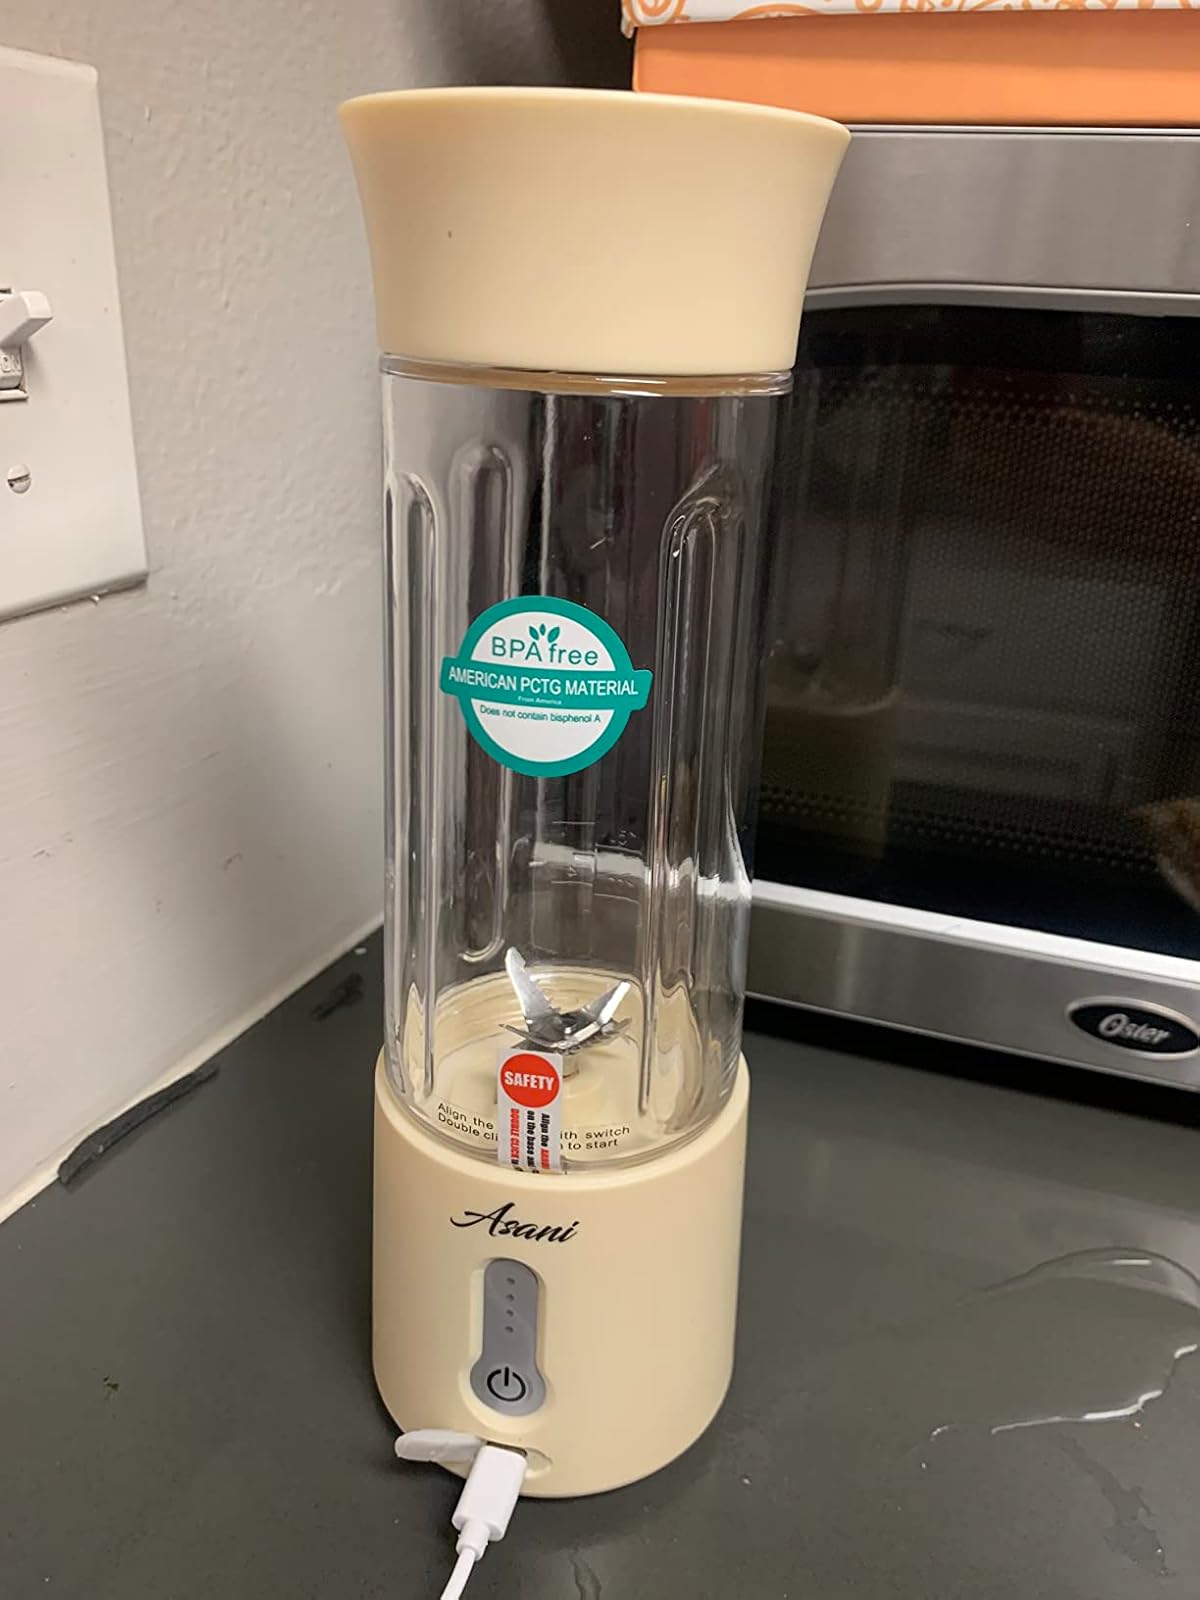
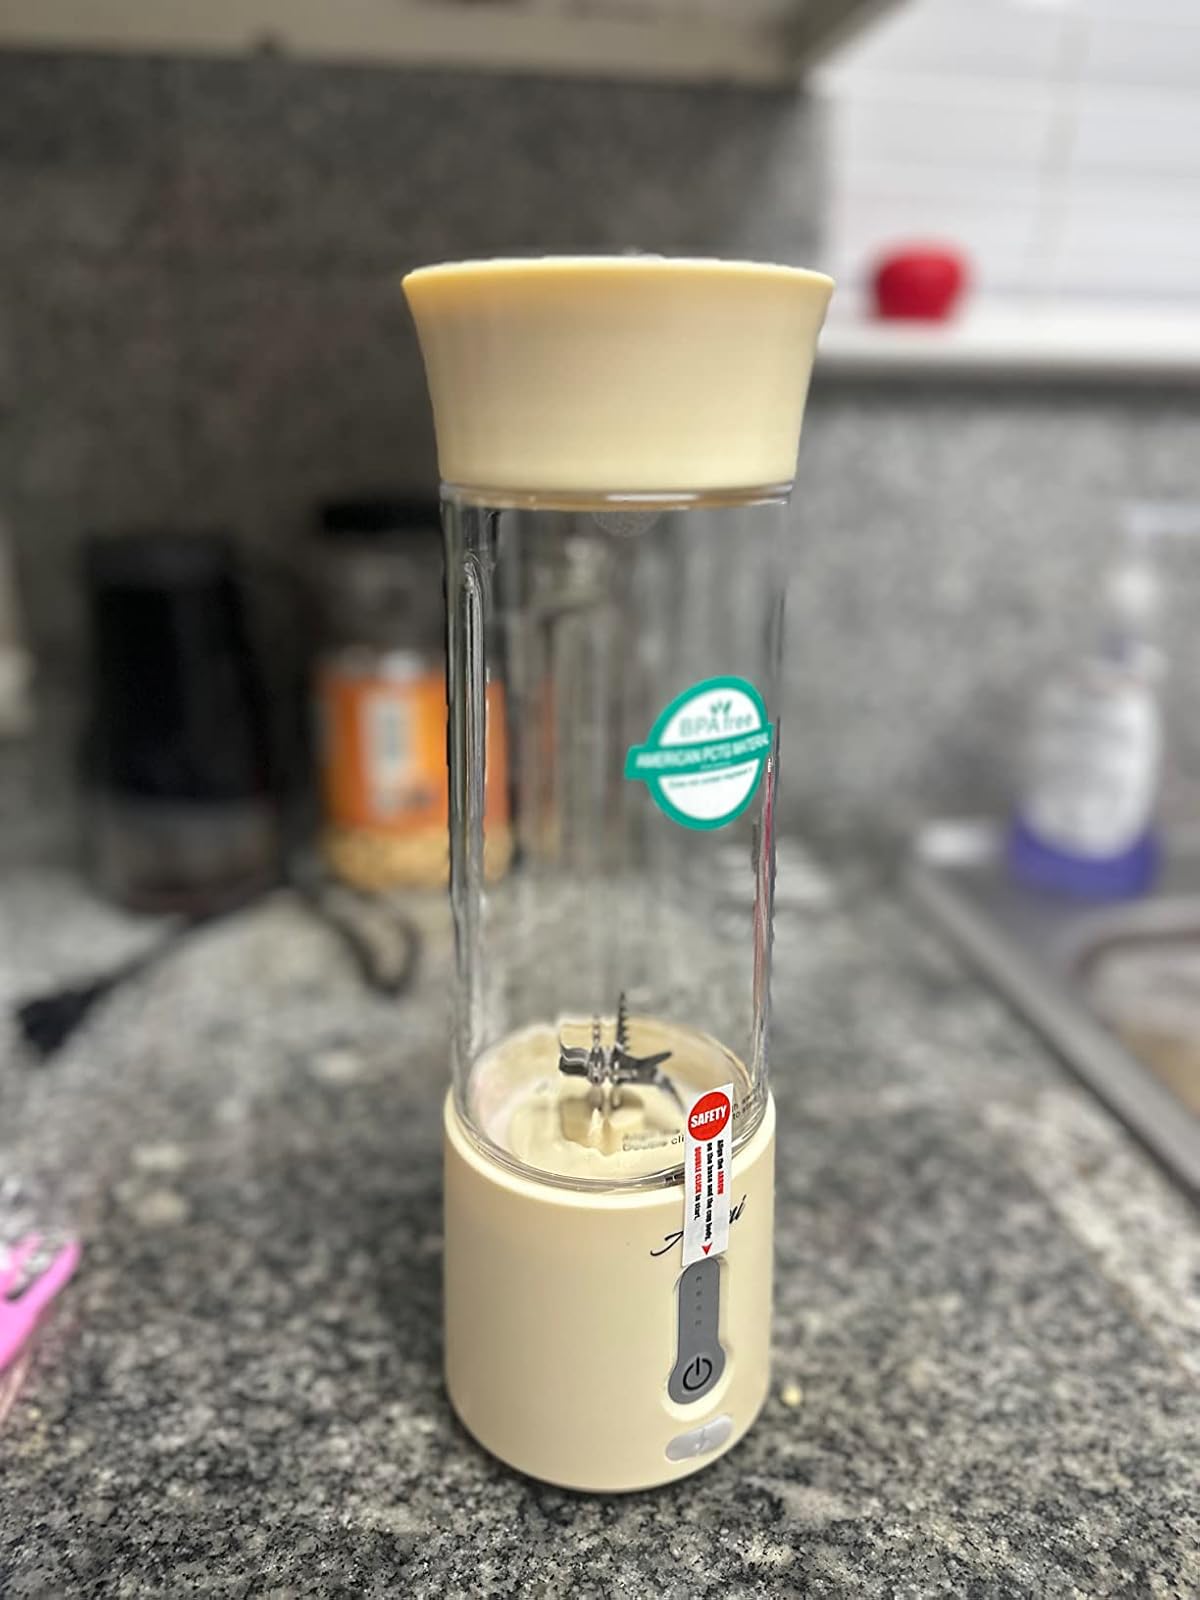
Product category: items_blender
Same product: yes